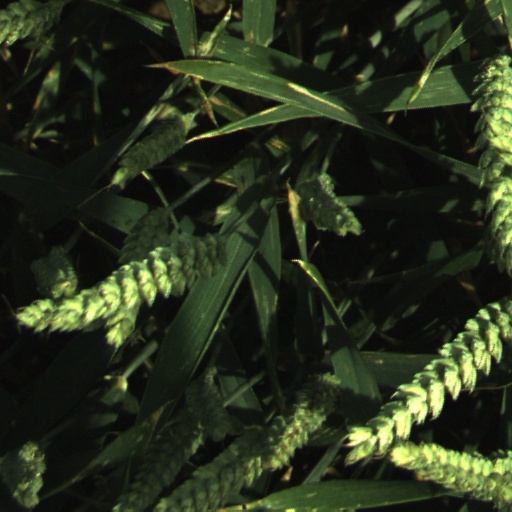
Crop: wheat